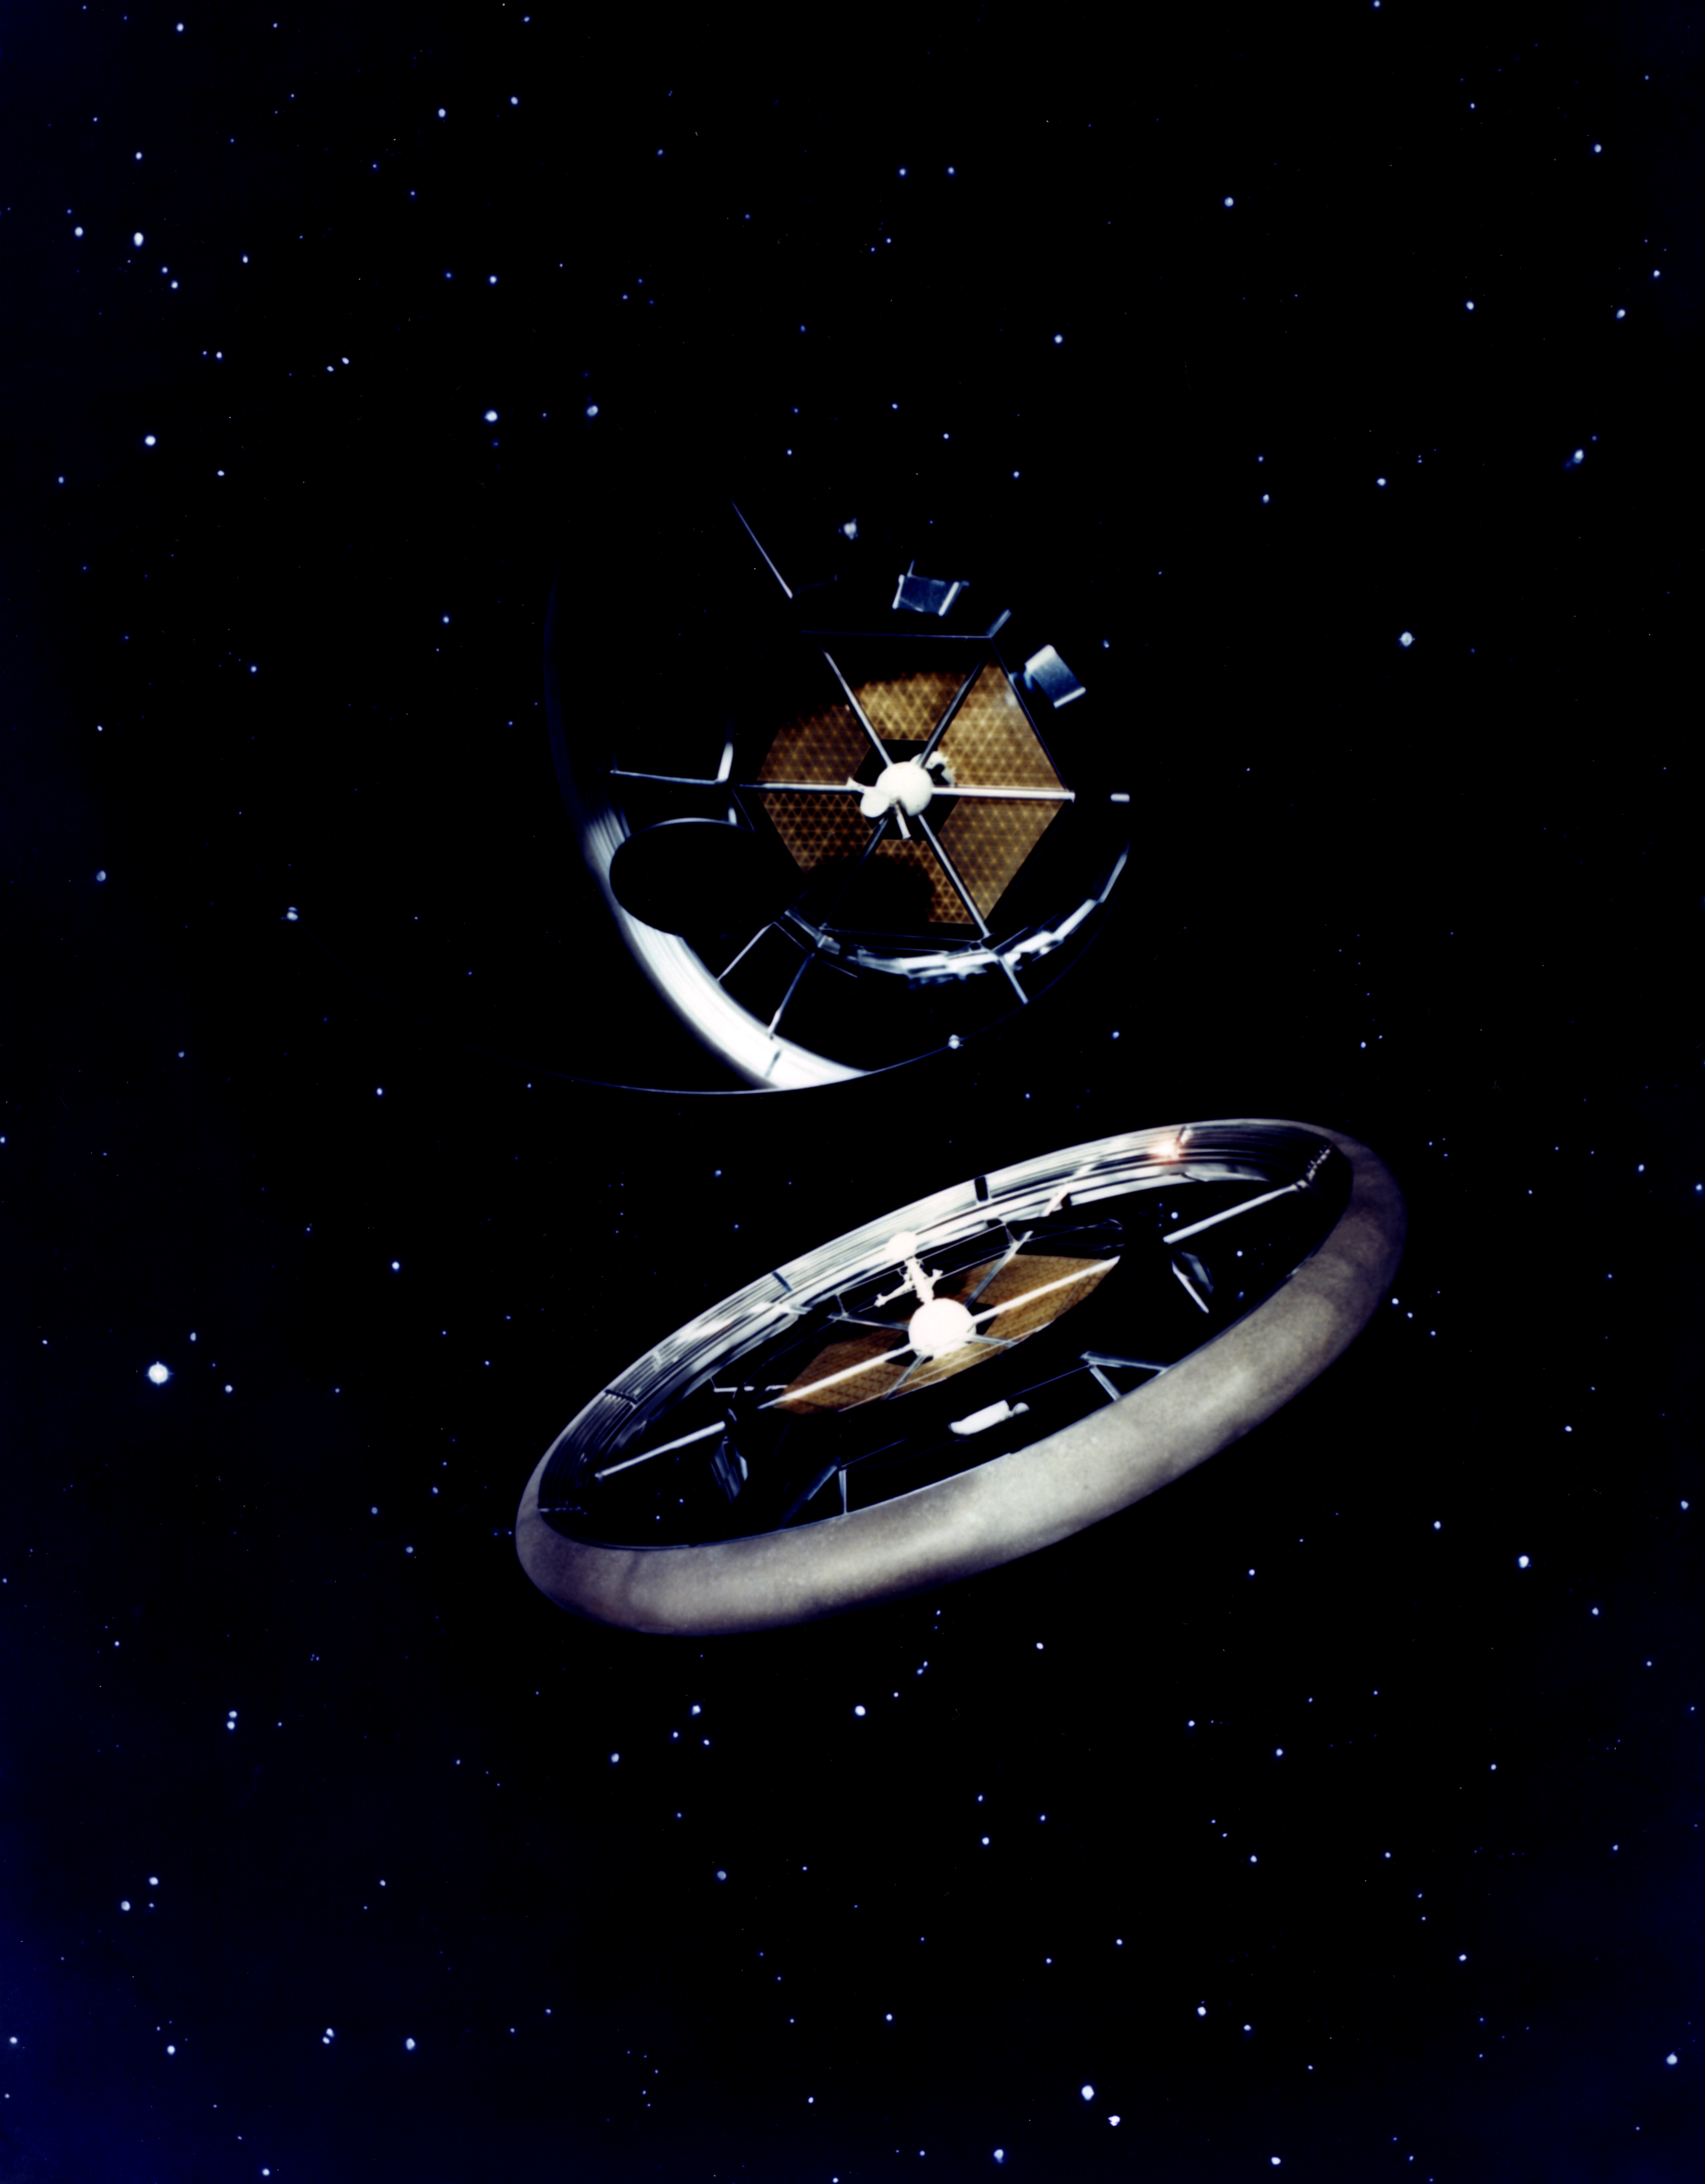
atmosphere, vehicle, space, galaxy, nasa, outer space, publicdomain, astronomy, illustration, universe, spaceart, spacecolonization, spacecolony, planet, screenshot, astronomical object